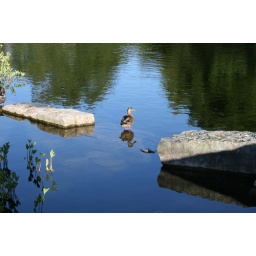
sitting in the river in Cong, Co. Mayo